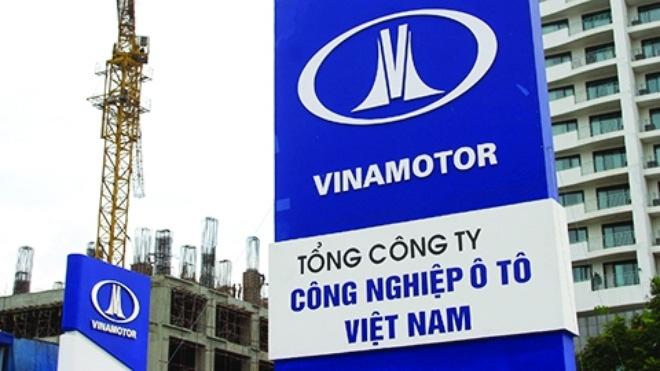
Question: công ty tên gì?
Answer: vinamotor